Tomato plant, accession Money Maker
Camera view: bottom (45 deg); turntable rotation: 30 degrees
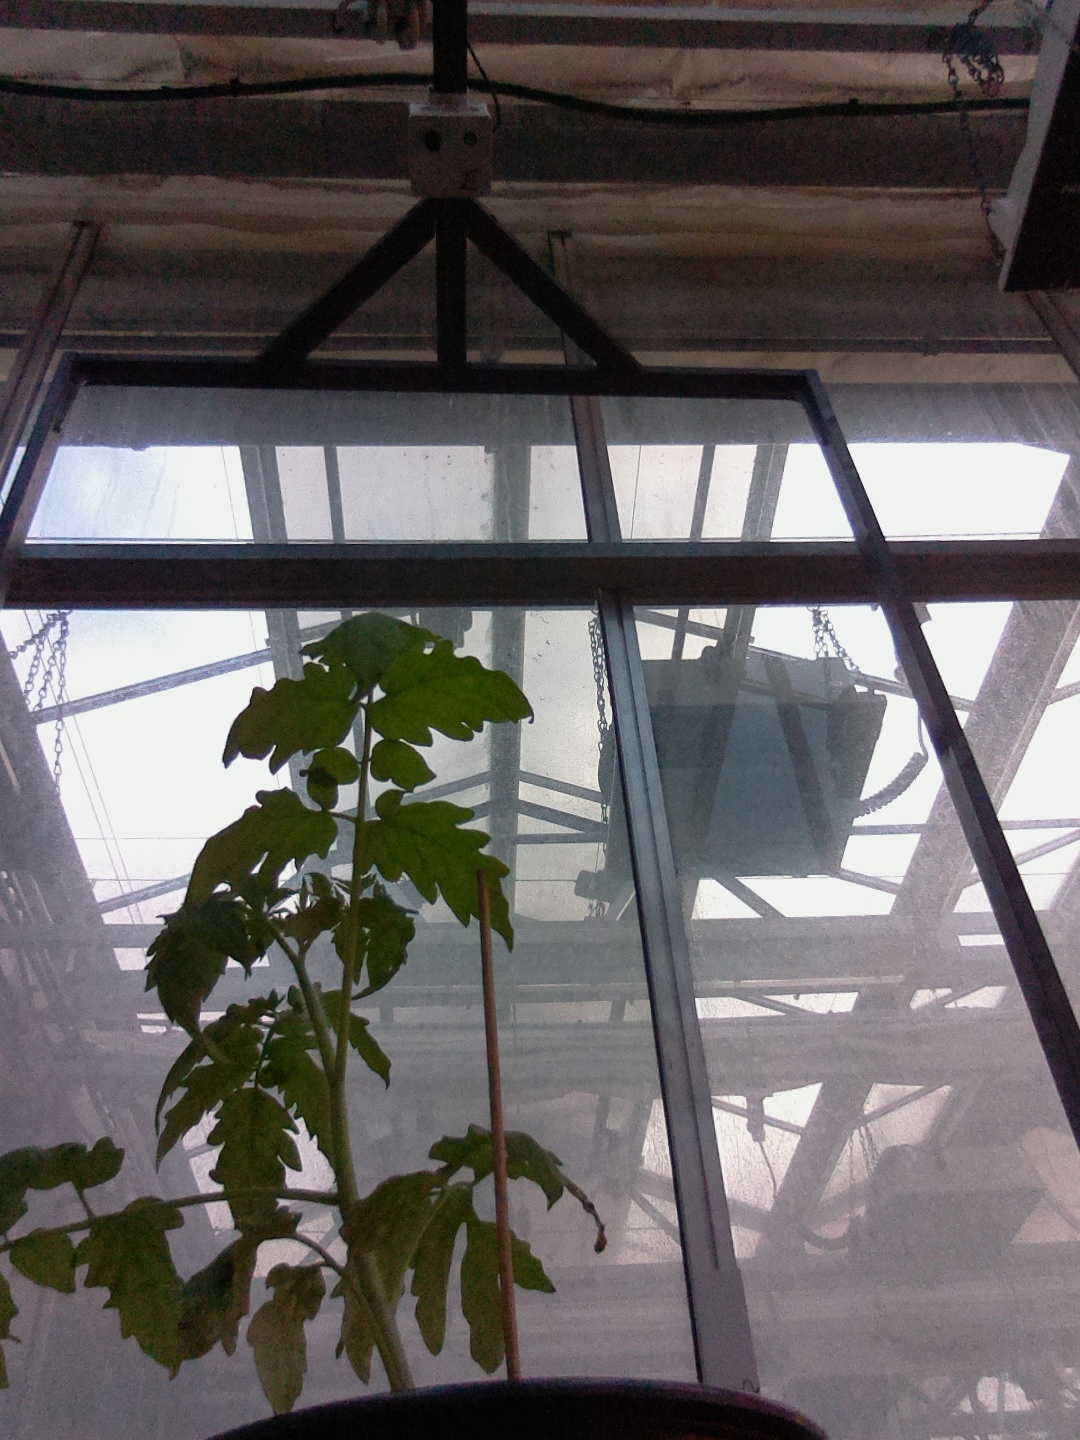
BBCH growth stage 13: 6 of true leaves visible